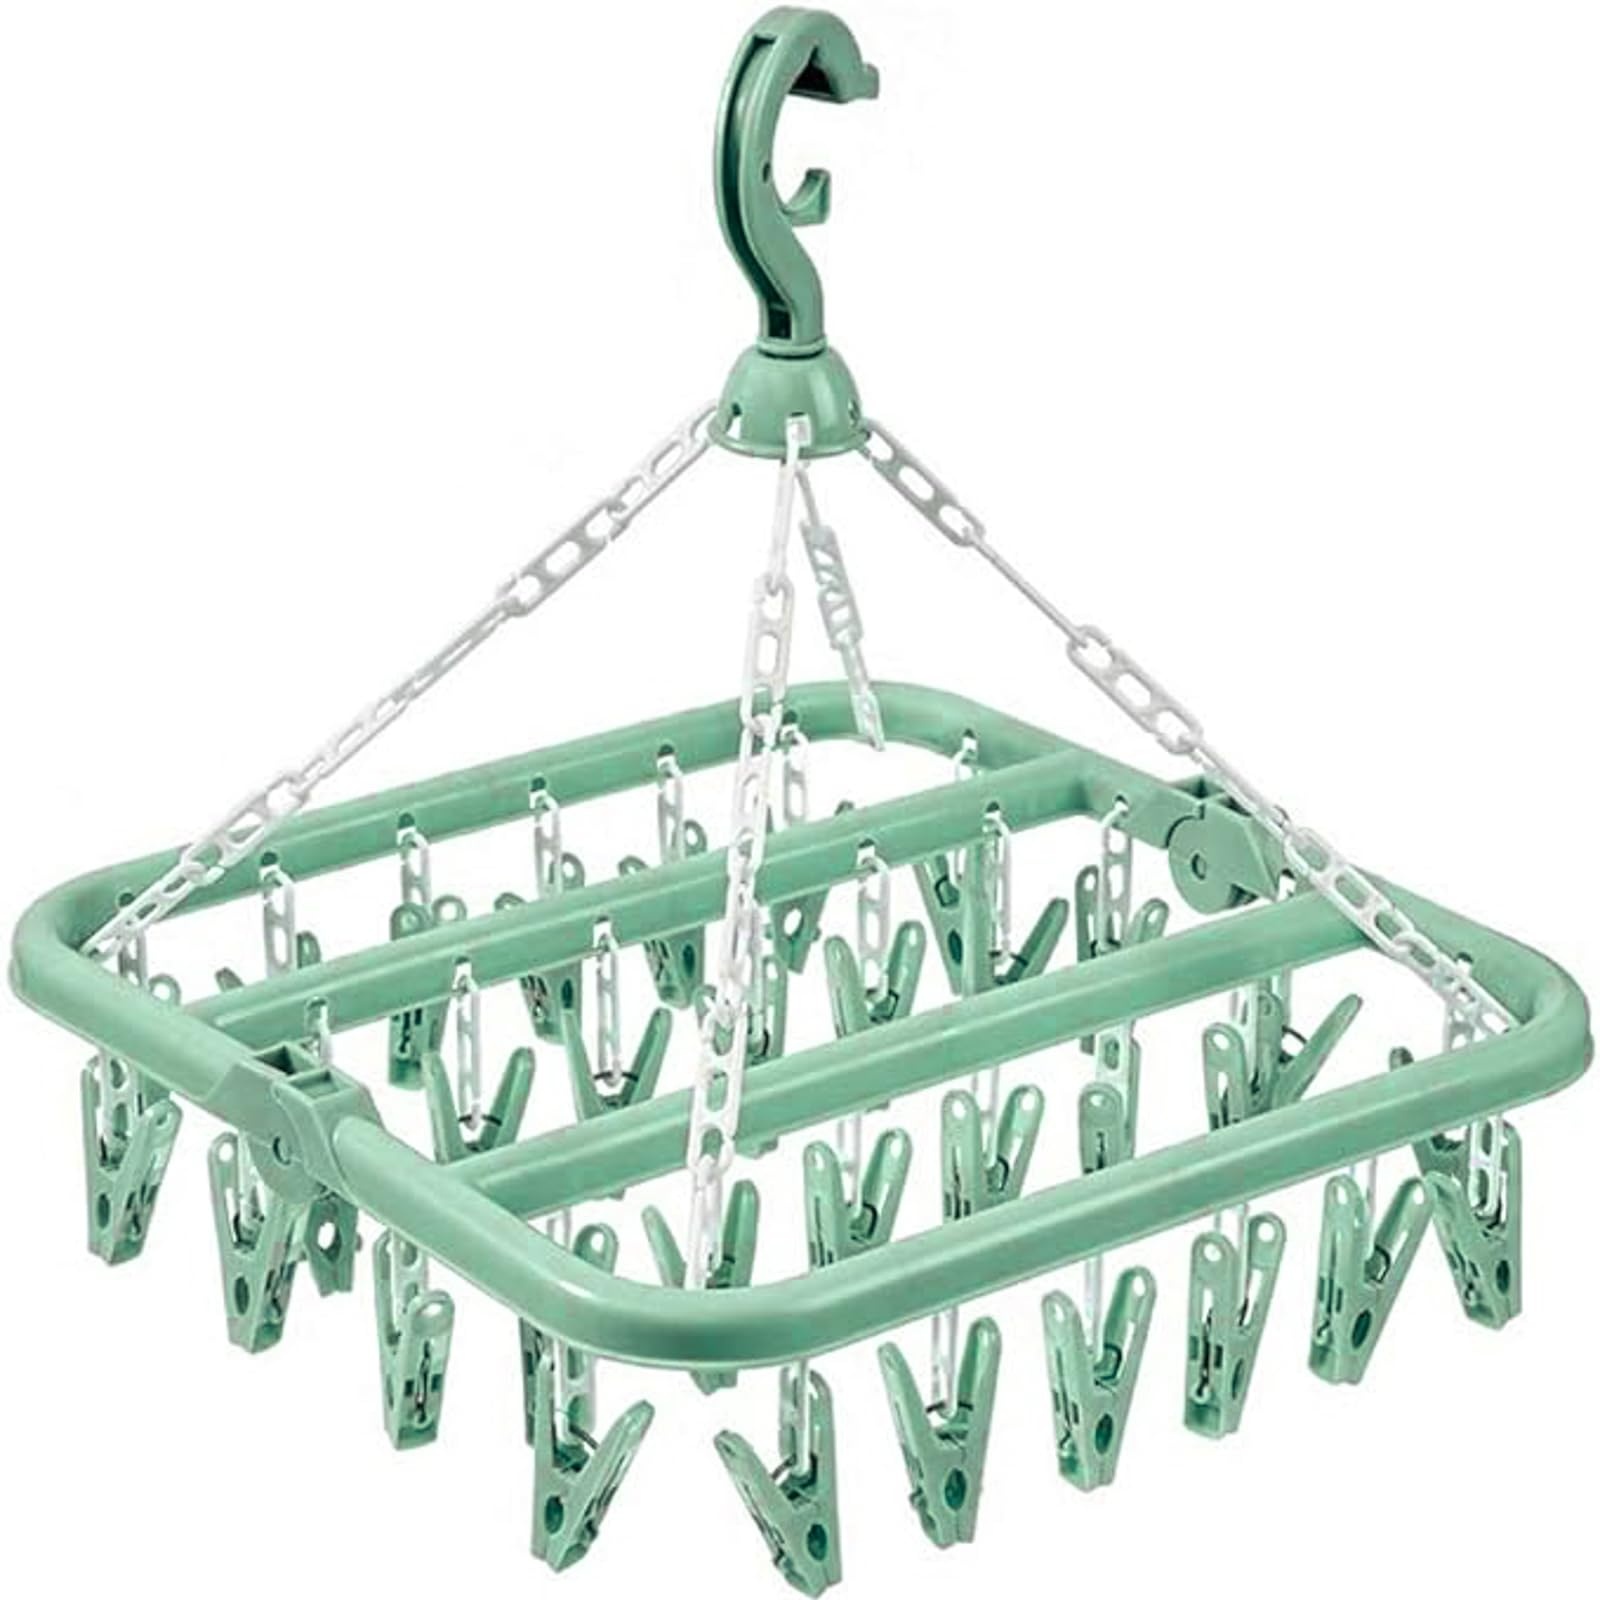
1 x RAW Customer Returns alladaga Clothes Drying Hanger with 32 Clips and Drip Foldable Hanging Rack Light Green  - RRP £9.99
Download Manifest: HERE Title Qty Unit Price Total Price ASIN EAN alladaga Clothes Drying Hanger with 32 Clips and Drip Foldable Hanging Rack Light Green 1 £9.99 £9.99 B0C69DCF9Z N/A
Brand: Jobalots
Category: Home & Garden > Household Supplies > Laundry Supplies > Drying Racks & Hangers > Drying Hangers